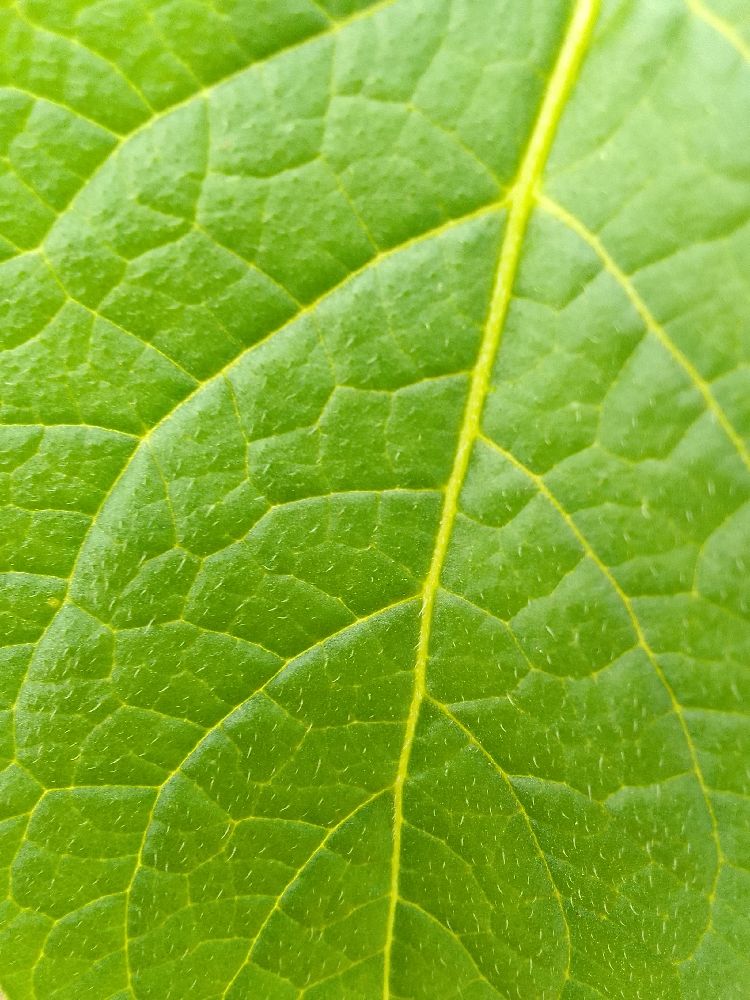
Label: Healthy